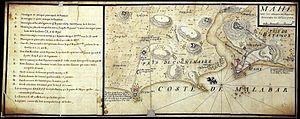
Plan du comptoir de Mahé du Malabar dressé en 1726 peu après la capture du lieu par des troupes françaises. La Compagnie des Indes orientales s'était fait céder Mahé par le raja local en 1721 mais, sous l'incitation des Anglais établis dans la région, le raja avait repris l'endroit par la force en 1725.
Mahé une ville du territoire de Pondichéry, en Inde, chef-lieu du district homonyme.
Le district de Mahé est un des quatre districts du Territoire de Pondichéry en Inde.